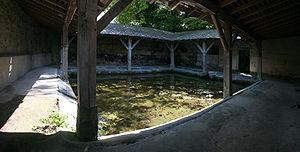
L'ancien lavoir communal de Chemellier. Maine et Loire, France.
Chemellier est une ancienne commune française située dans le département de Maine-et-Loire, en région Pays de la Loire, devenue le 15 décembre 2016 une commune déléguée au sein de la commune nouvelle de Brissac Loire Aubance.